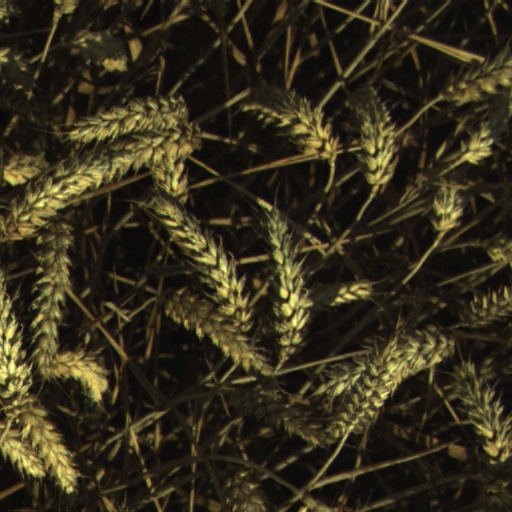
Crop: wheat